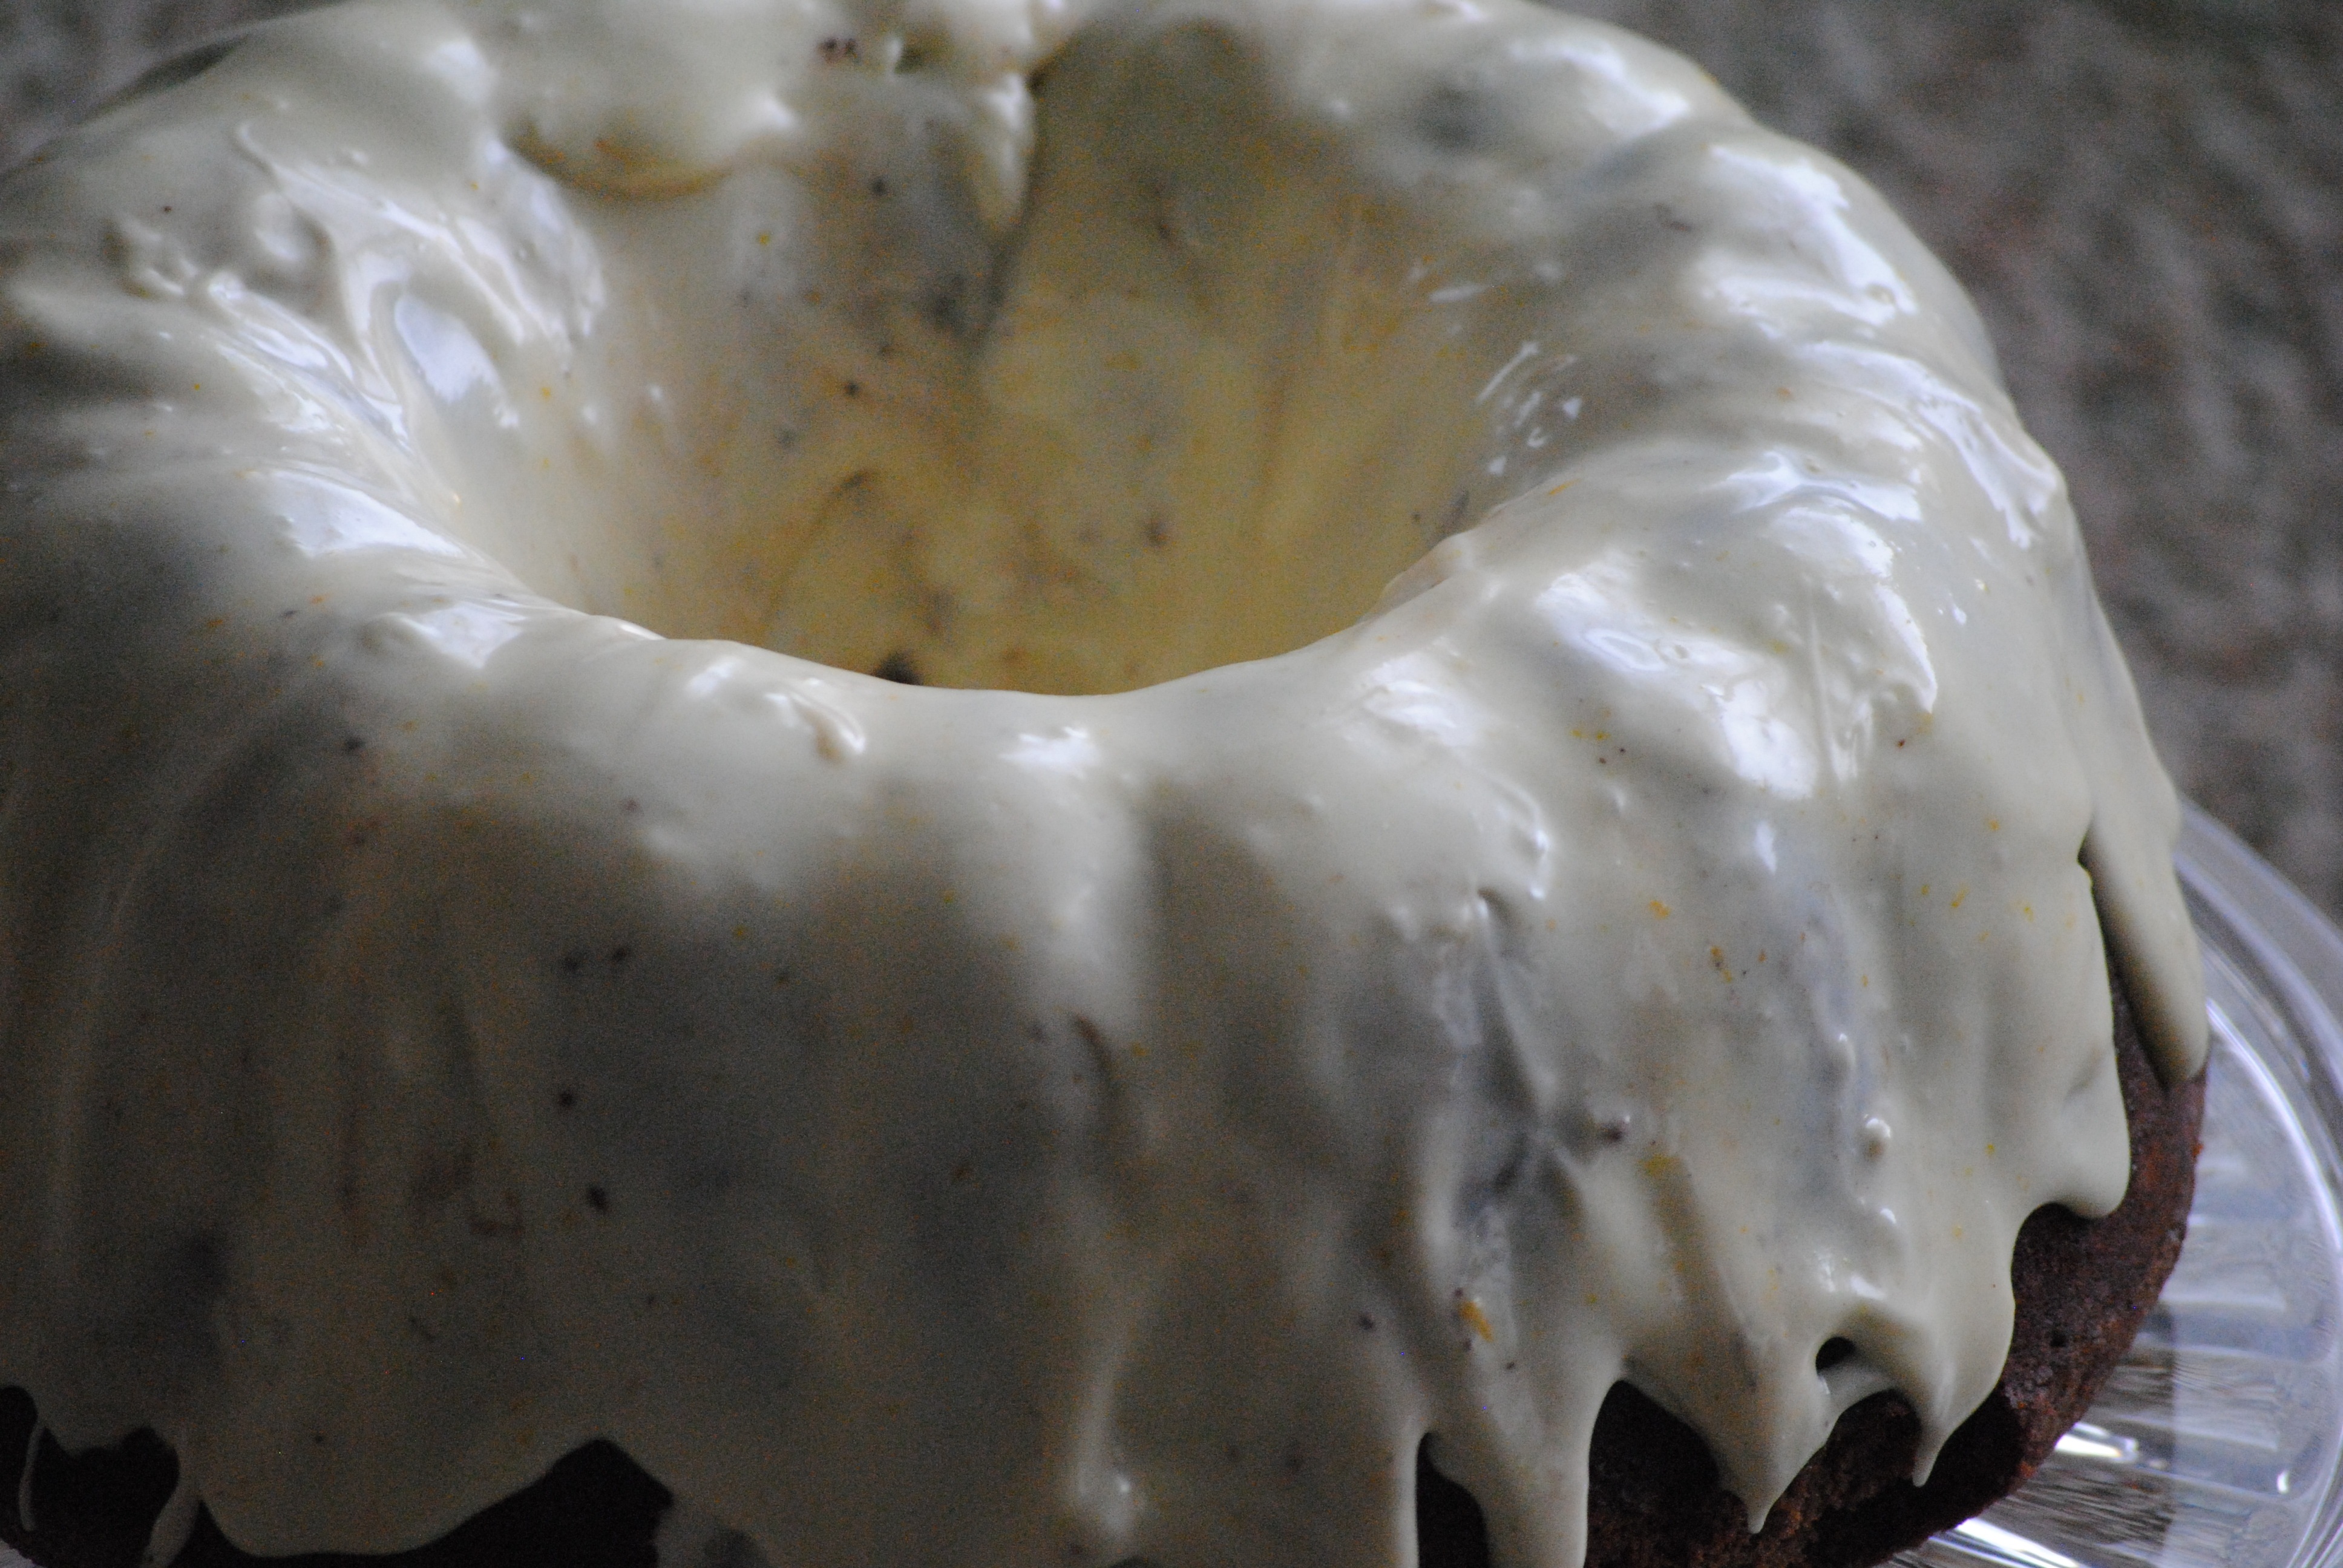
table, cafe, white, fruit, berry, sweet, glass, celebration, decoration, dish, food, red, holiday, plate, colorful, chocolate, baking, gourmet, snack, cookie, dessert, eat, cream, delicious, cake, pie, pastry, bakery, tray, strawberry, baked, whipped cream, sugar, icing, wooden, party, tasty, candy, birthday, confectionery, nobody, baked goods, buttercream